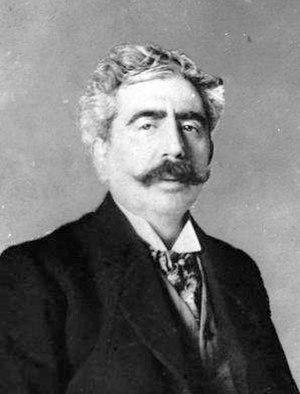
Ioánnis A. Papadiamantópoulos, dit Jean Moréas, né à Athènes le 15 avril 1856 et mort à Saint-Mandé le 30 mars 1910, est un poète symboliste grec d'expression française.